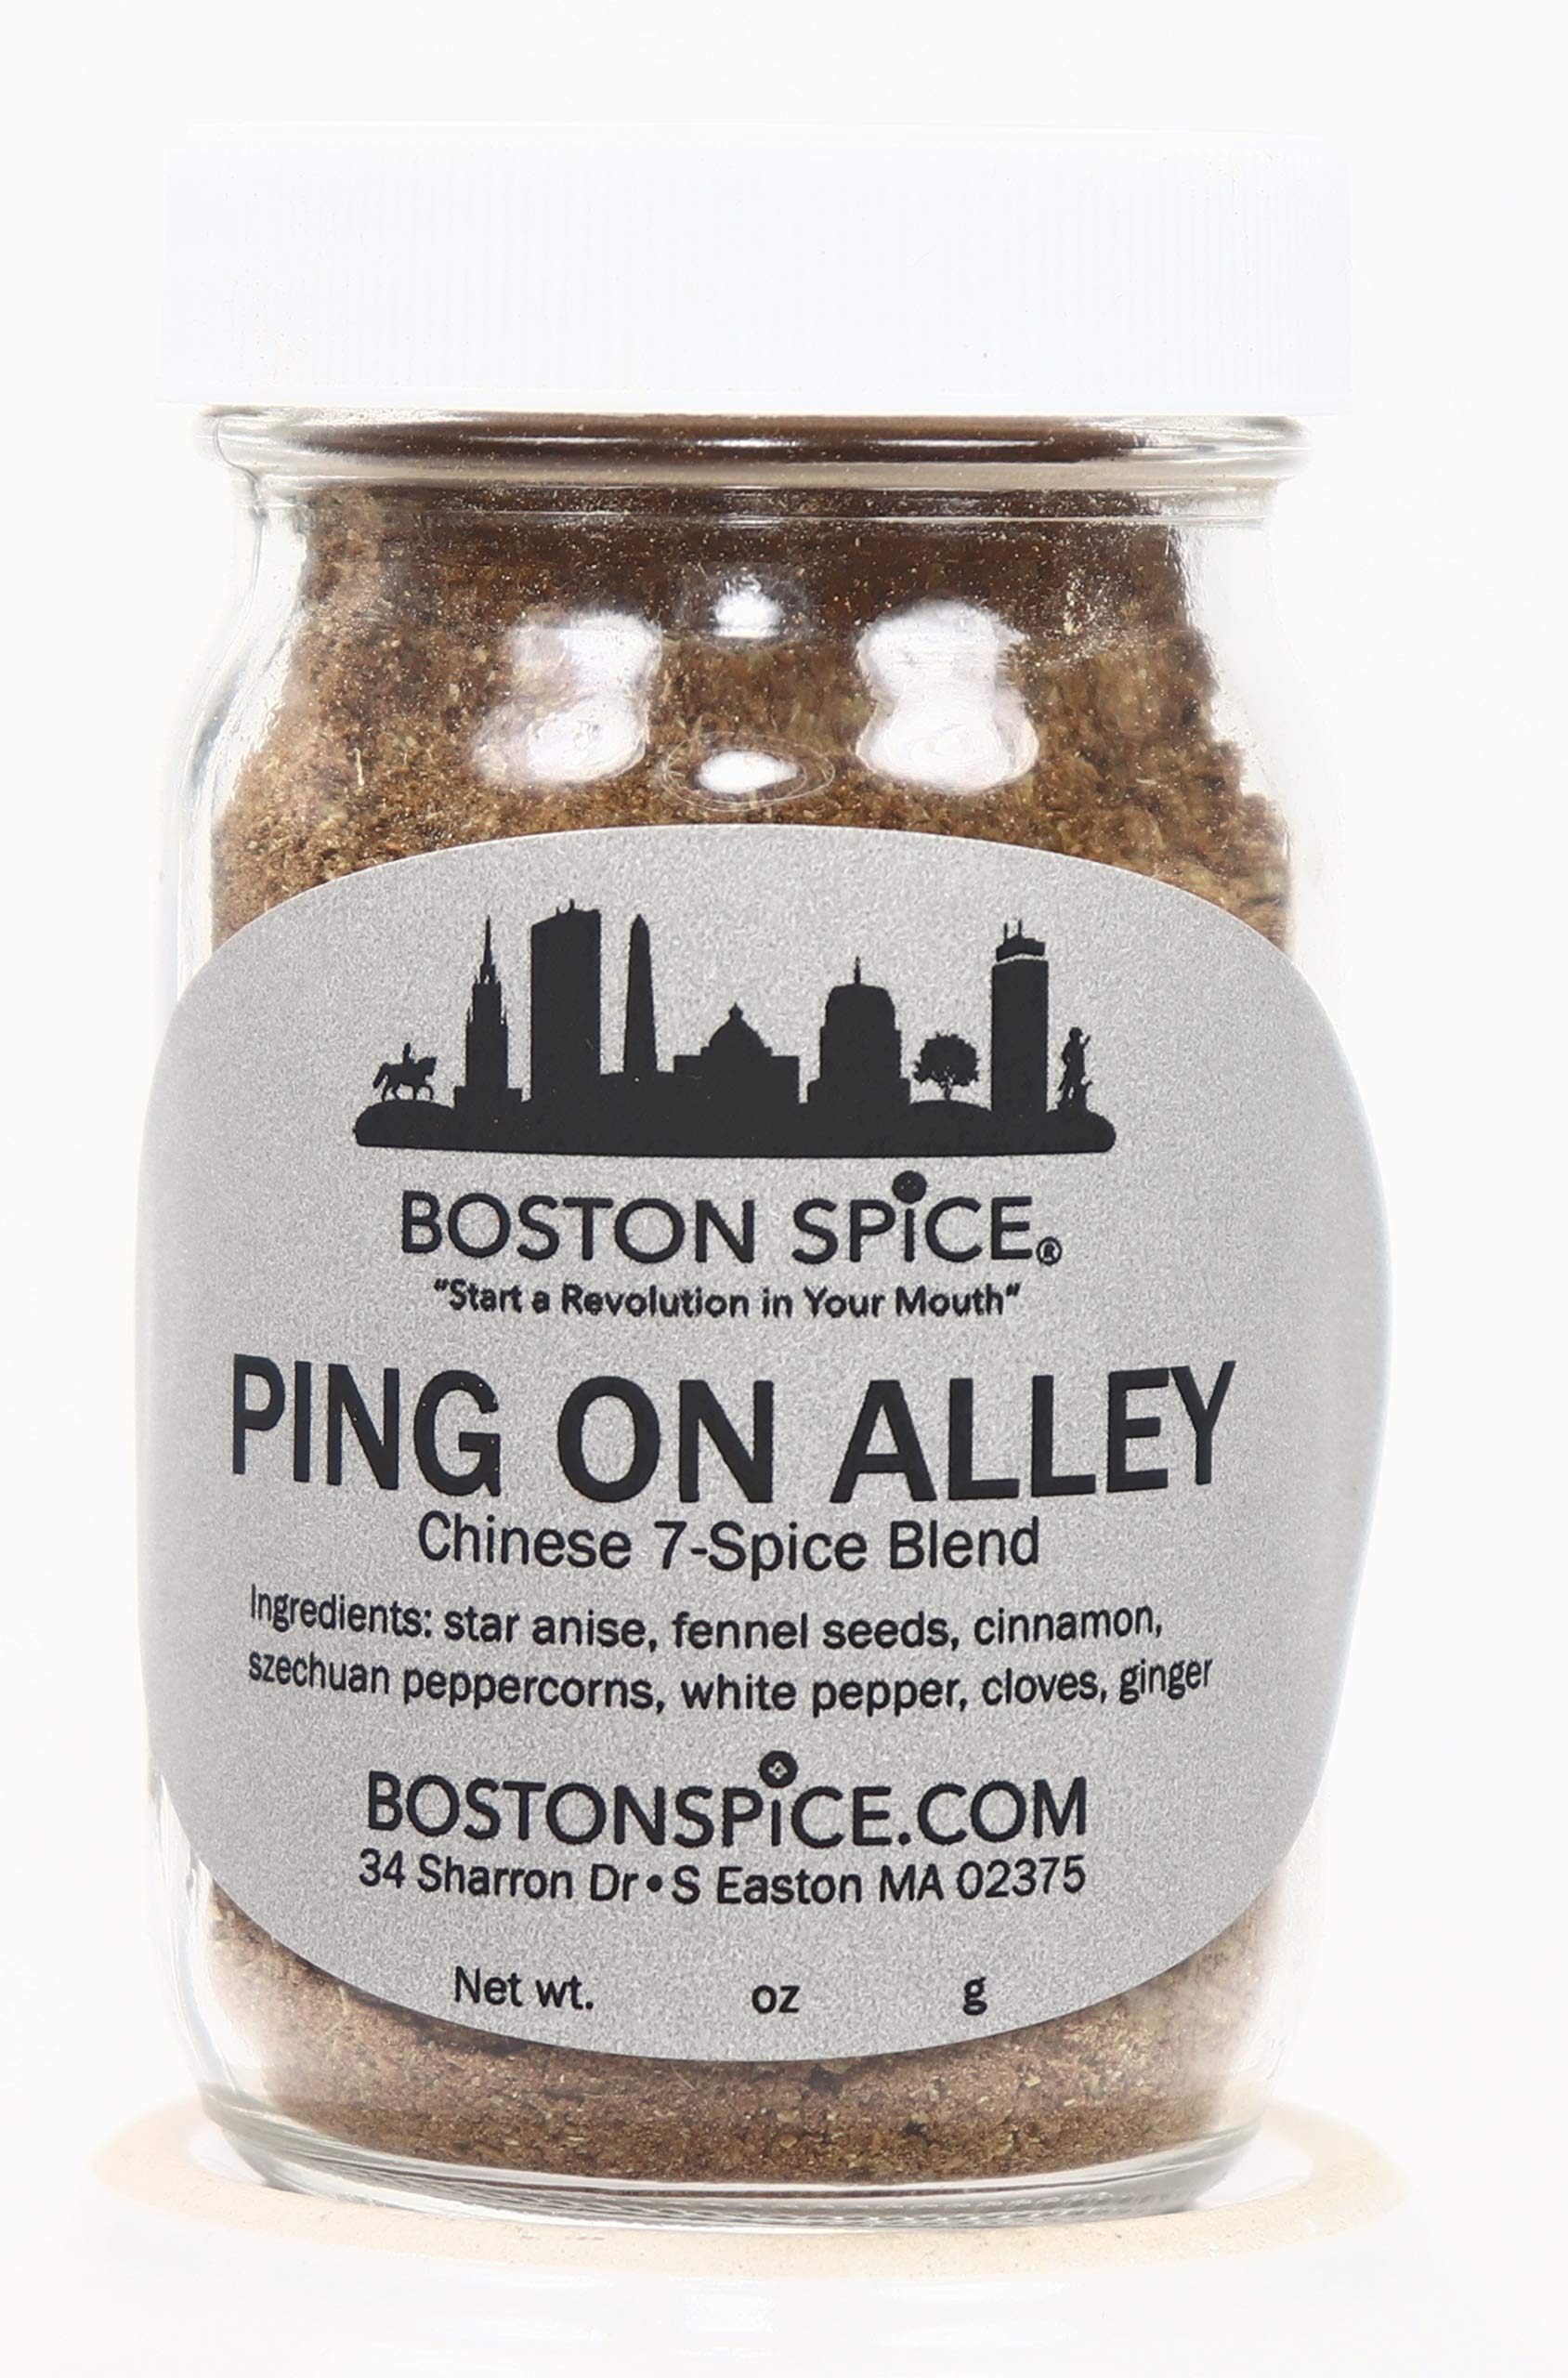
Item Name: Boston Spice Ping On Alley Handmade Oriental Asian Chinese Seven 7 Spice Better Than 5 Blend Desserts Cakes Cookies Poultry Beef Vegetables Seafood Noodles Soups Steak Grill 1.9oz/56g 1/2 Cup Jar
Bullet Point 1: At Boston Spice, all of our gourmet artisanal spice blends are handcrafted using only premium quality ingredients for superior flavor and taste. Freshness and quality matters here at Boston Spice and we take great pride in giving you the best spice blends that you will find anywhere. *If you would like any particular ingredient adjusted, send us a message before ordering.
Bullet Point 2: To give you the quality you deserve, each spice blend you purchase is blended for you, FRESH TO ORDER, by us here at Boston Spice, so that we can ship to you the best tasting and flavorful spice blends directly to your home, to a loved one as a gift, or to your restaurant. You won’t find that quality and flavor with other spice companies. You will only find it here at Boston Spice.
Bullet Point 3: Our spice blends are sold by measured volume, not by weight. Example: 1/4 cup, 1/2 cup, 1 cup. That way you will know how much spice you are purchasing to suit your needs and recipes.
Bullet Point 4: “Start A Revolution In Your Mouth - Win The War Over Flavorless Food Is Over" - There is no wrong way to use and enjoy Boston Spice blends. At Boston Spice, we encourage you to try our spices on whatever you feel like eating. HUZZAH! - HUZZAH!! - HUZZAH!!!
Bullet Point 5: Comes in a food safe wide mouth glass jar with a screwtop lid
Product Description: <b>Start A Revolution In Your Mouth. The War On Flavorless Food Is Over. HUZZAH</b><BR><br>Chinatown is one of Boston’s most densely populated neighborhoods. It is the third largest Chinatown in the United States and hosts a broad and vibrant Asian community. This area was home to some of the first Chinese immigrants that arrived in the 1870s. They pitched tents in an area now known as Ping On Alley. To honor Boston’s thriving Chinatown, Boston Spice has created a perfect blend of 7 spices and named it <b>“Ping On Alley.”</b> This Asian inspired blend contains, fennel seeds, star anise, cinnamon, and of course Szechwan peppercorns. If you want to create the perfect stir fry meal include some <b>“Ping On Alley”</b> spice in the sauce. This spice will give your dish that extra flavor boost with a definite Asian flair and turn your fish, steak, poultry, noodles, or vegetable dishes into a culinary masterpiece. Similar to Chinese 5 Spice, we just made it better with 7 spices. Try adding a little to your baked goods. You will be wicked glad you did.<BR><BR>We are a spice blend company called <b>BOSTON SPICE</b>, located just outside of Boston Massachusetts. We created our line of spice and seasoning blends because of our love of tasty flavorful food and the history behind the great city of Boston. We make spice blends and rubs, with a Boston twist. To maintain freshness, every spice blend we make is hand-crafted, hand-blended, and hand-packaged by us when your order is placed. We do not add any chemical additives as other spice companies do. <BR><BR>At <b>BOSTON SPICE</b>, we freshly prepare and blend natural dried herbs and spices to win the war over eating flavorless, flat, bland, dull, and one-dimensional foods. Whether it be beef, poultry, pork, seafood, pasta, baked goods, or those all-important vegetables, <b>BOSTON SPICE</b> will have the right blend necessary to make you the Commanding General of your kitchen.
Value: 1.0
Unit: Count

Price: 8.66